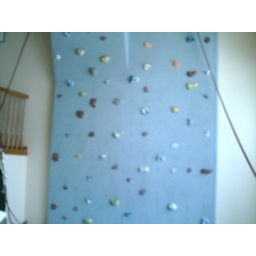
Our rock climbing wall in our home.